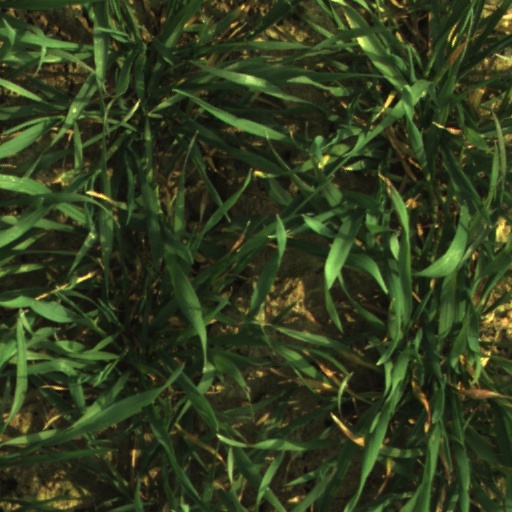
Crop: wheat